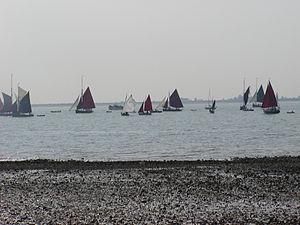
Mersea Island, prononcé en anglais : [mɜʳzi], est une île du le comté d'Essex, en Angleterre, dans les estuaires de la Blackwater et de la Colne, au sud-est de Colchester.